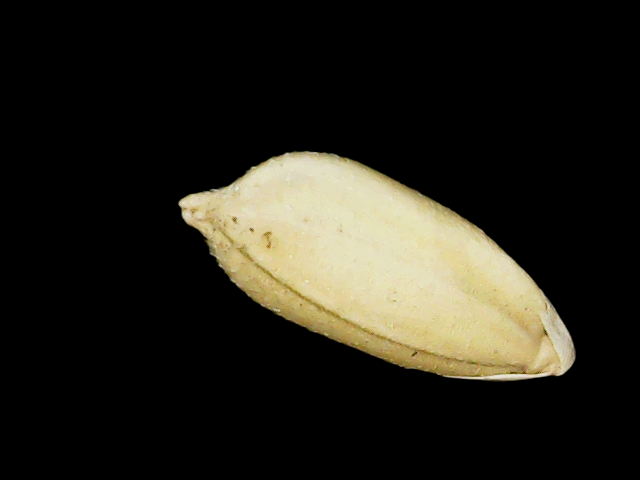
Rice variety: Binadhan08